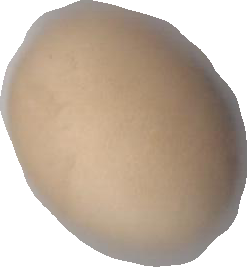
Variety: Anjasmoro